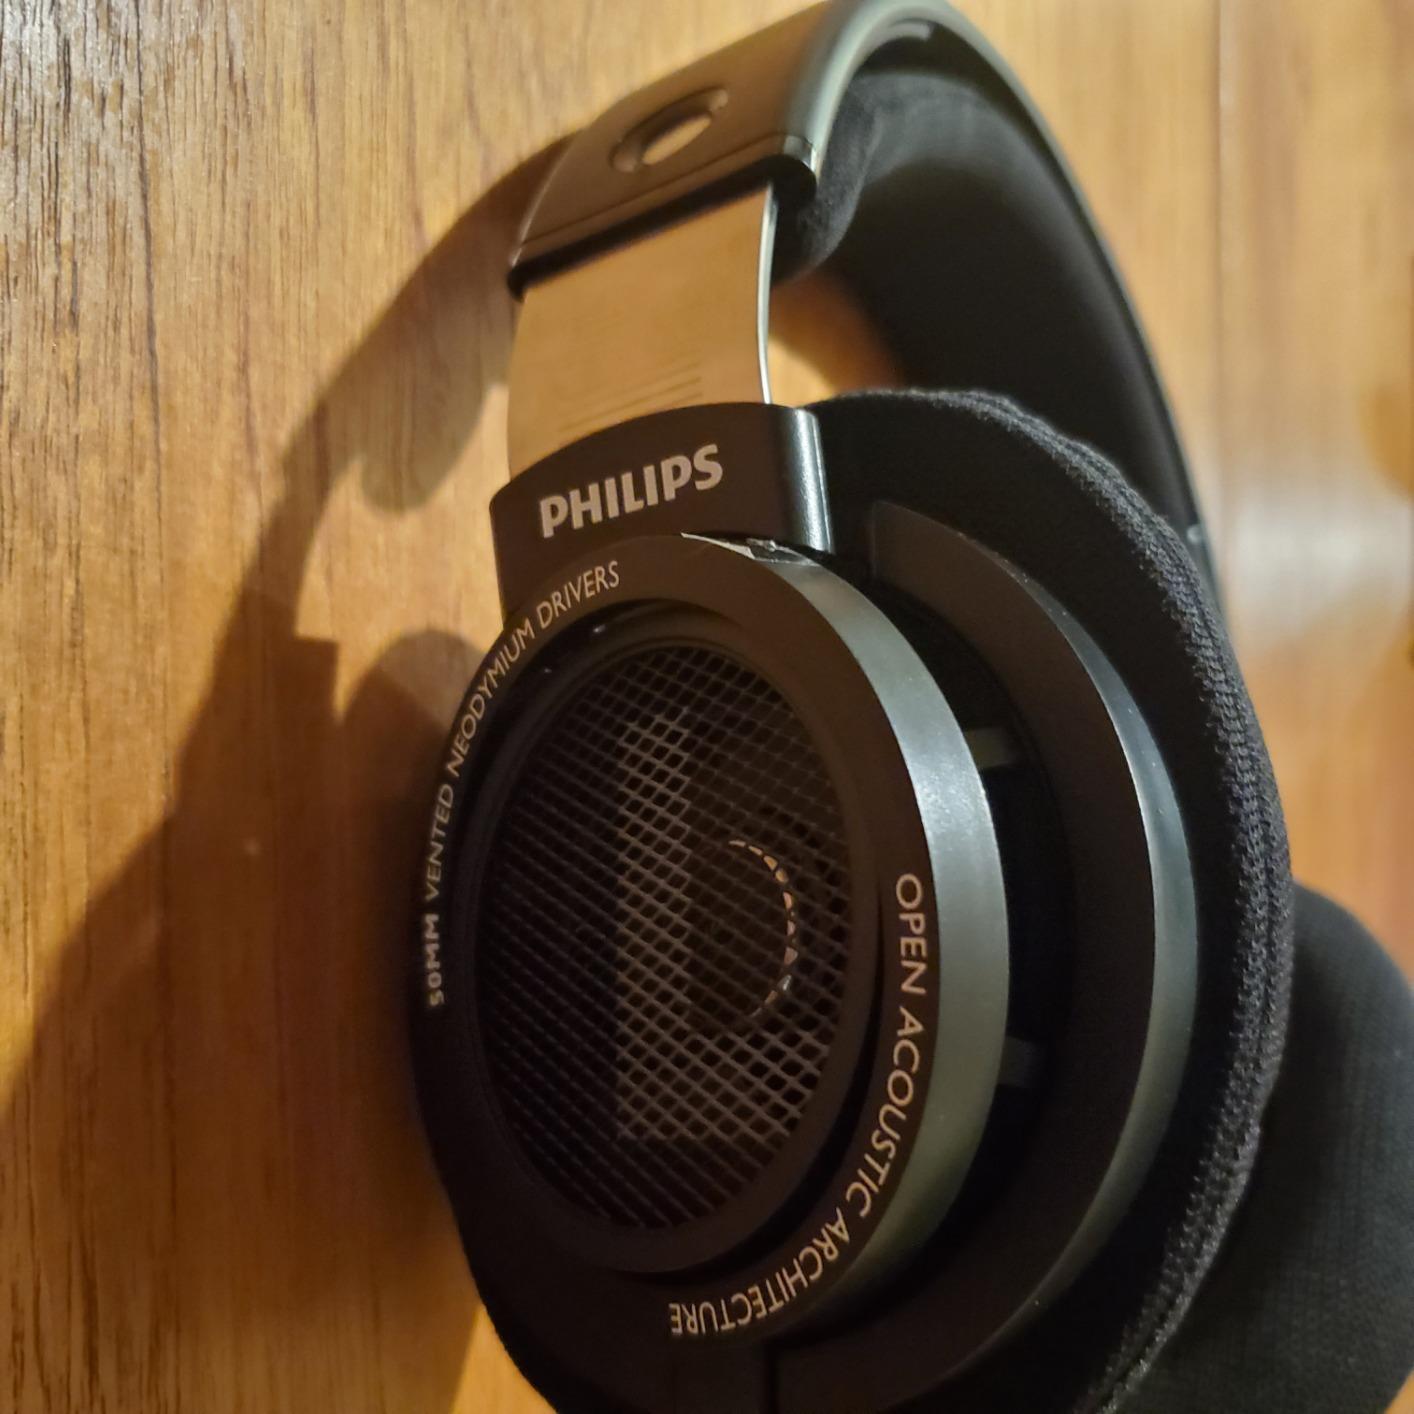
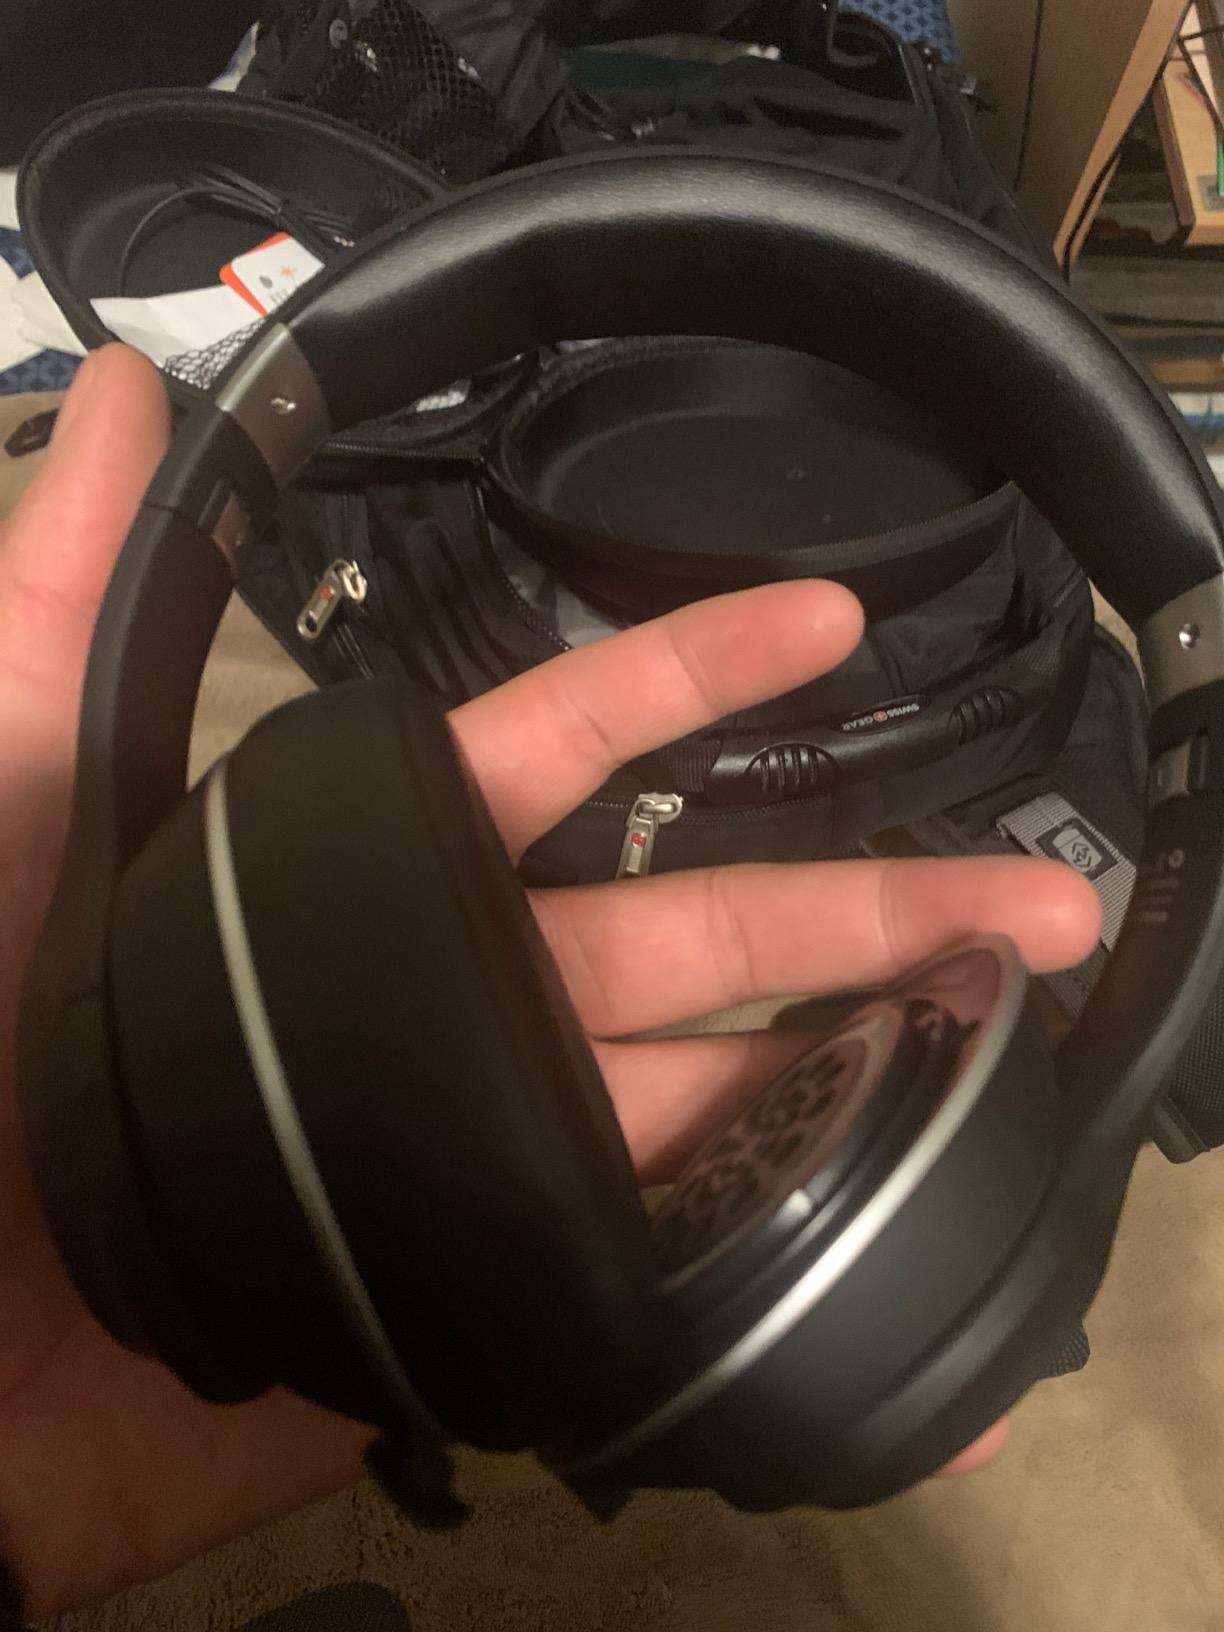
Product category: headphones
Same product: no